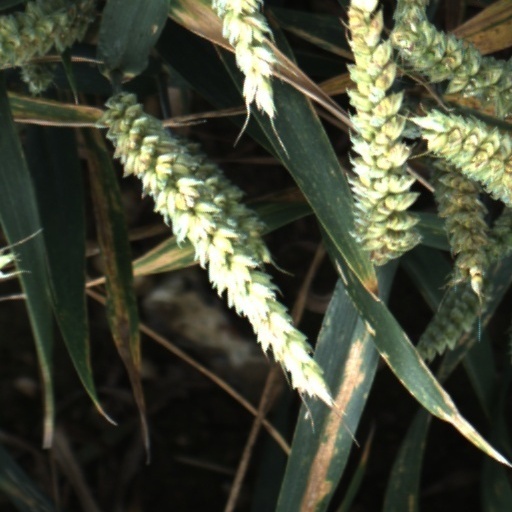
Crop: wheat